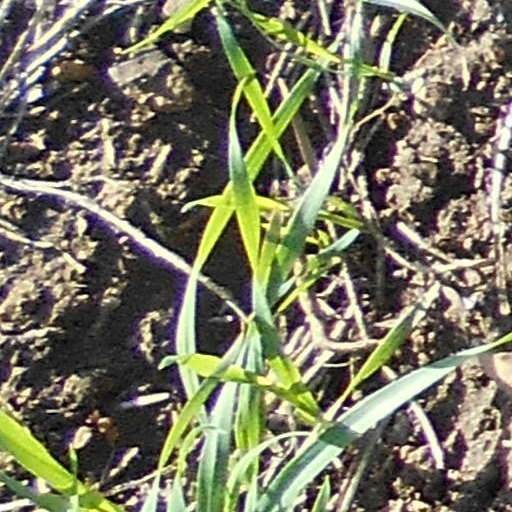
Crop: wheat